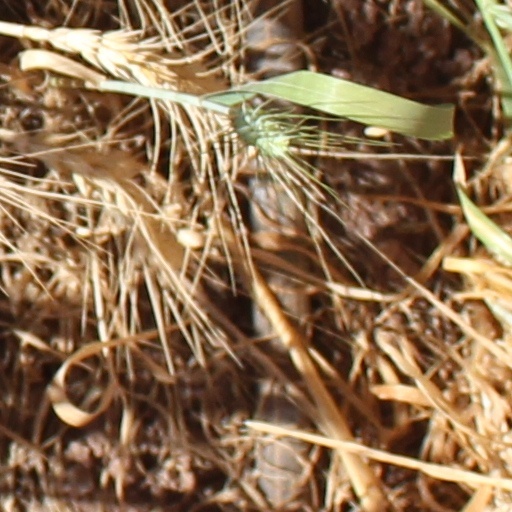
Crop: wheat